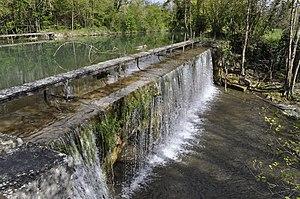
Barrage sur la Bèze à Drambon, aux confluences avec l'Alban (Côte d'Or).
La Bèze est une rivière française située dans le département de la Côte-d'Or, en Bourgogne-Franche-Comté. C'est un affluent de la Saône en rive droite et donc un sous-affluent du Rhône.